Christmas market

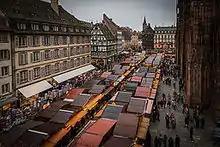
The Christkindelsmärik in Strasbourg, France

Christmas markets are traditional in Alsace, France, and most of the towns there have their local Christmas market. Strasbourg has been holding a Christmas market, "Christkindelsmärik," around its cathedral since 1570, when the city was part of the Holy Roman Empire of the German Nation.